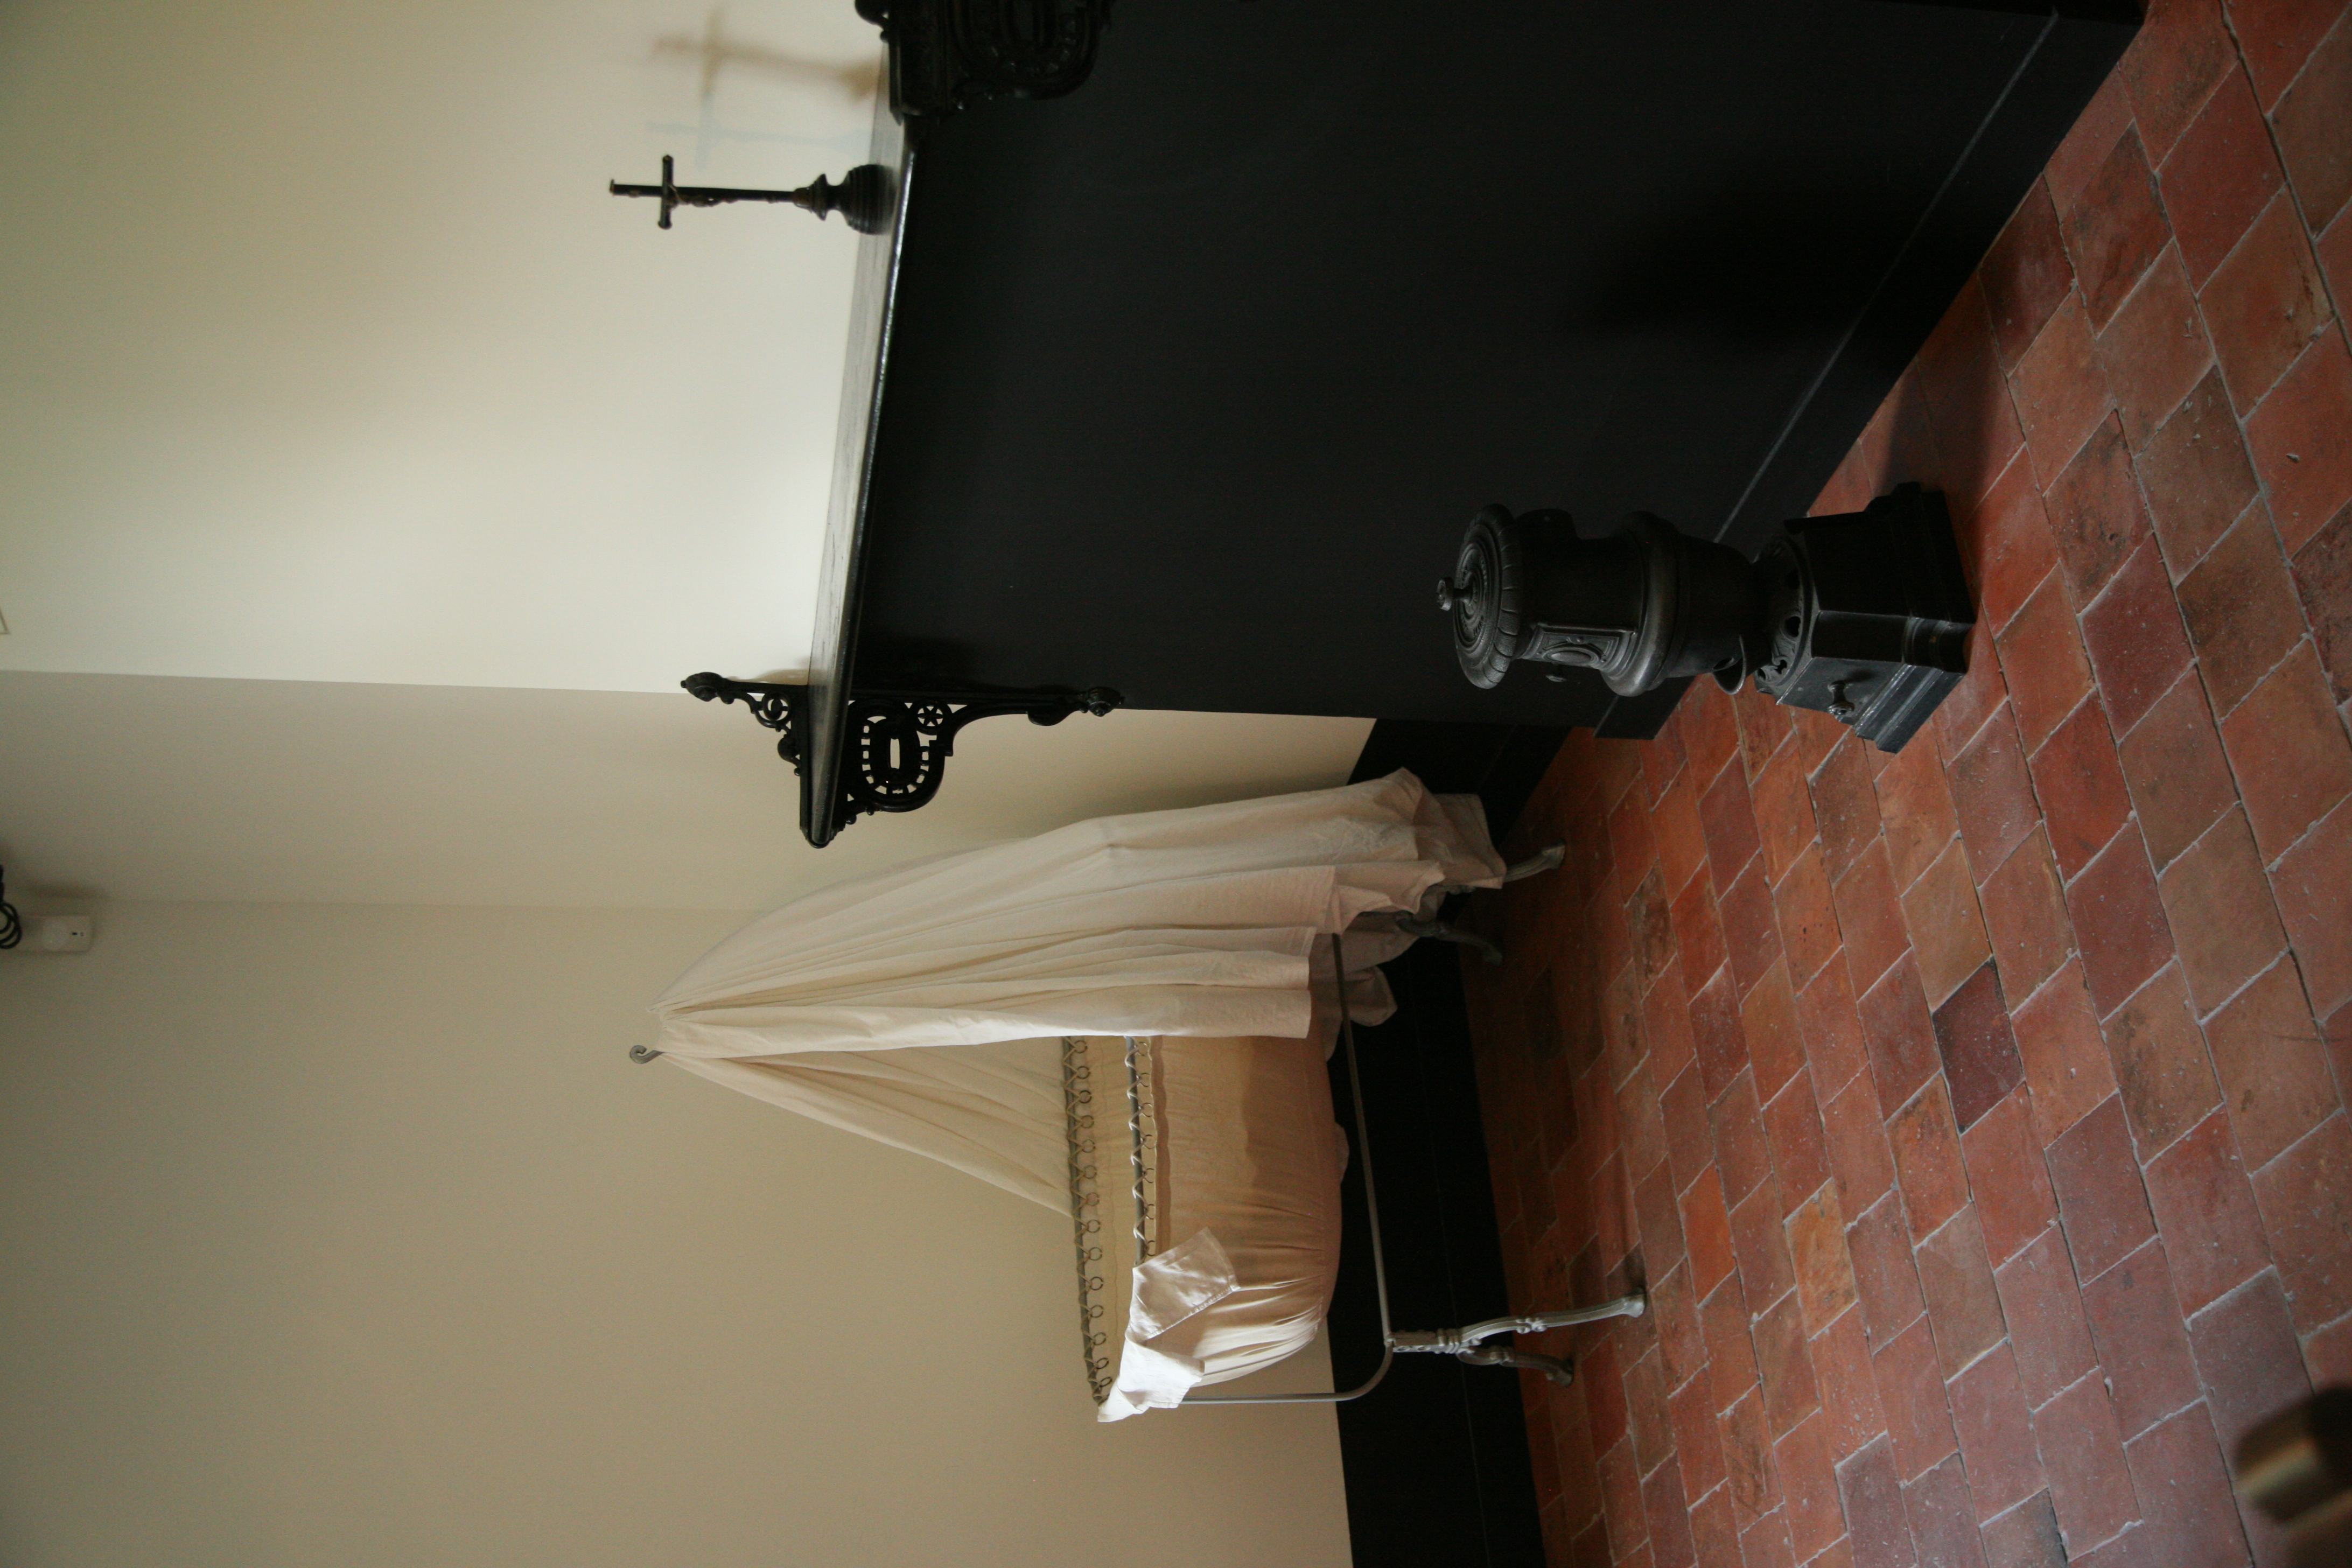
architecture, wood, house, floor, home, social, herd, property, black, room, apartment, stove, cradle, interior design, arquitectura, utopia, wohnung, architektur, crucifix, guise, socialism, godin, aisne, palaissocial, appartement, utopie, socialpalace, wiege, phalanst re, familist re, 19 me, po le, flooring, crucifijo, berceau, cuna